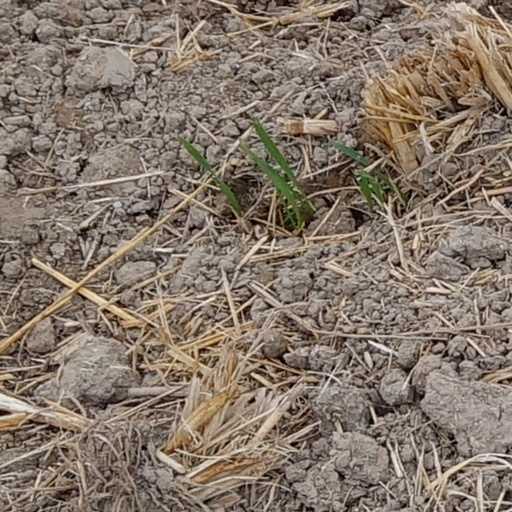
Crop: wheat